Characters of The Last of Us (TV series)

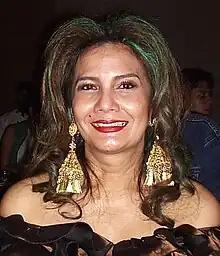
Christine Hakim

Abby (Kaitlyn Dever) is a soldier with the Washington Liberation Front (WLF). A former Firefly from Salt Lake City, she seeks vengeance for the death of her father—killed by Joel in the first season—and subsequently has her worldview challenged. The production team wanted to start the second season's casting with Abby; casting for the role began before the strike, and Dever became the frontrunner after the strike ended in November, following the response to her performance in "No One Will Save You" (2023). She previously appeared in Naughty Dog's "" (2016), and was considered to play Ellie in the abandoned film adaptation of "The Last of Us" around the time, having attended a table read for the role and visited Naughty Dog during development of "Part II"; Mazin later suggested her as Abby. He sought an actor who could approach the character as both a hero viewers love and a villain they despise.